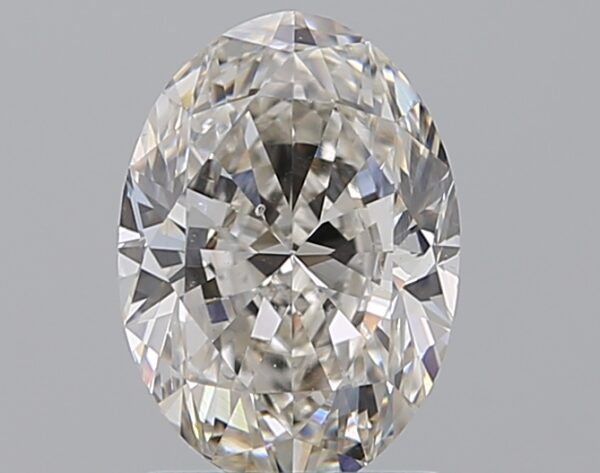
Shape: oval
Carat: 1.5
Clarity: VS2
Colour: I
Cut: GD
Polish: EX
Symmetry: VG
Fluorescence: M
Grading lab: GIA
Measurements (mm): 8.66 x 6.18 x 3.96